Incitatus

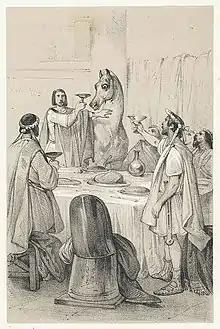
Caligula and Incitatus, drawing by Jean Victor Adam

Incitatus (meaning "swift" or "at full gallop") was the favourite horse of Roman Emperor Caligula. According to legend, Caligula planned to make the horse a consul, although ancient sources are clear that this did not occur. Supposedly, Incitatus had 18 servants for himself, he lived in a marble stable, walked in a harness decorated with rare and special stones/jewels, dressed in purple (the colour of royalty) and ate from an ivory manger.